Babington family

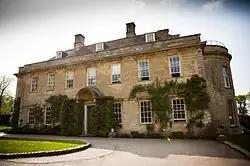
Babington House in Babington, Somerset, occupies the site of a former seat of the English Babington family.

The first Babington in the pedigree was Sir John de (of) Babington, Lord of Babington Parva (now Bavington). Sir John was alive in 1178 and 1220.